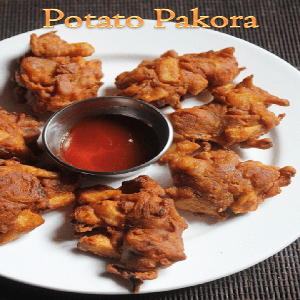
Dish: pakora